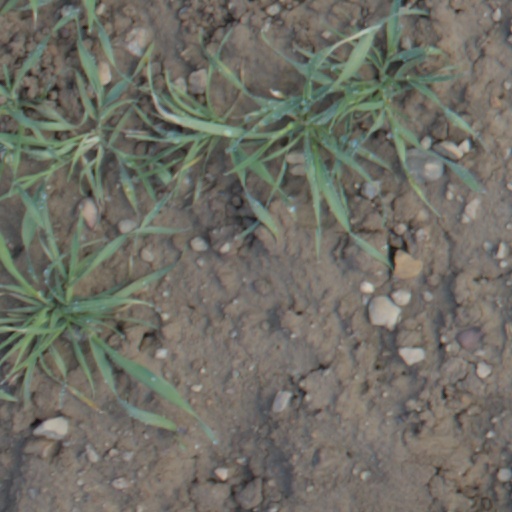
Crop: wheat